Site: brandenburg
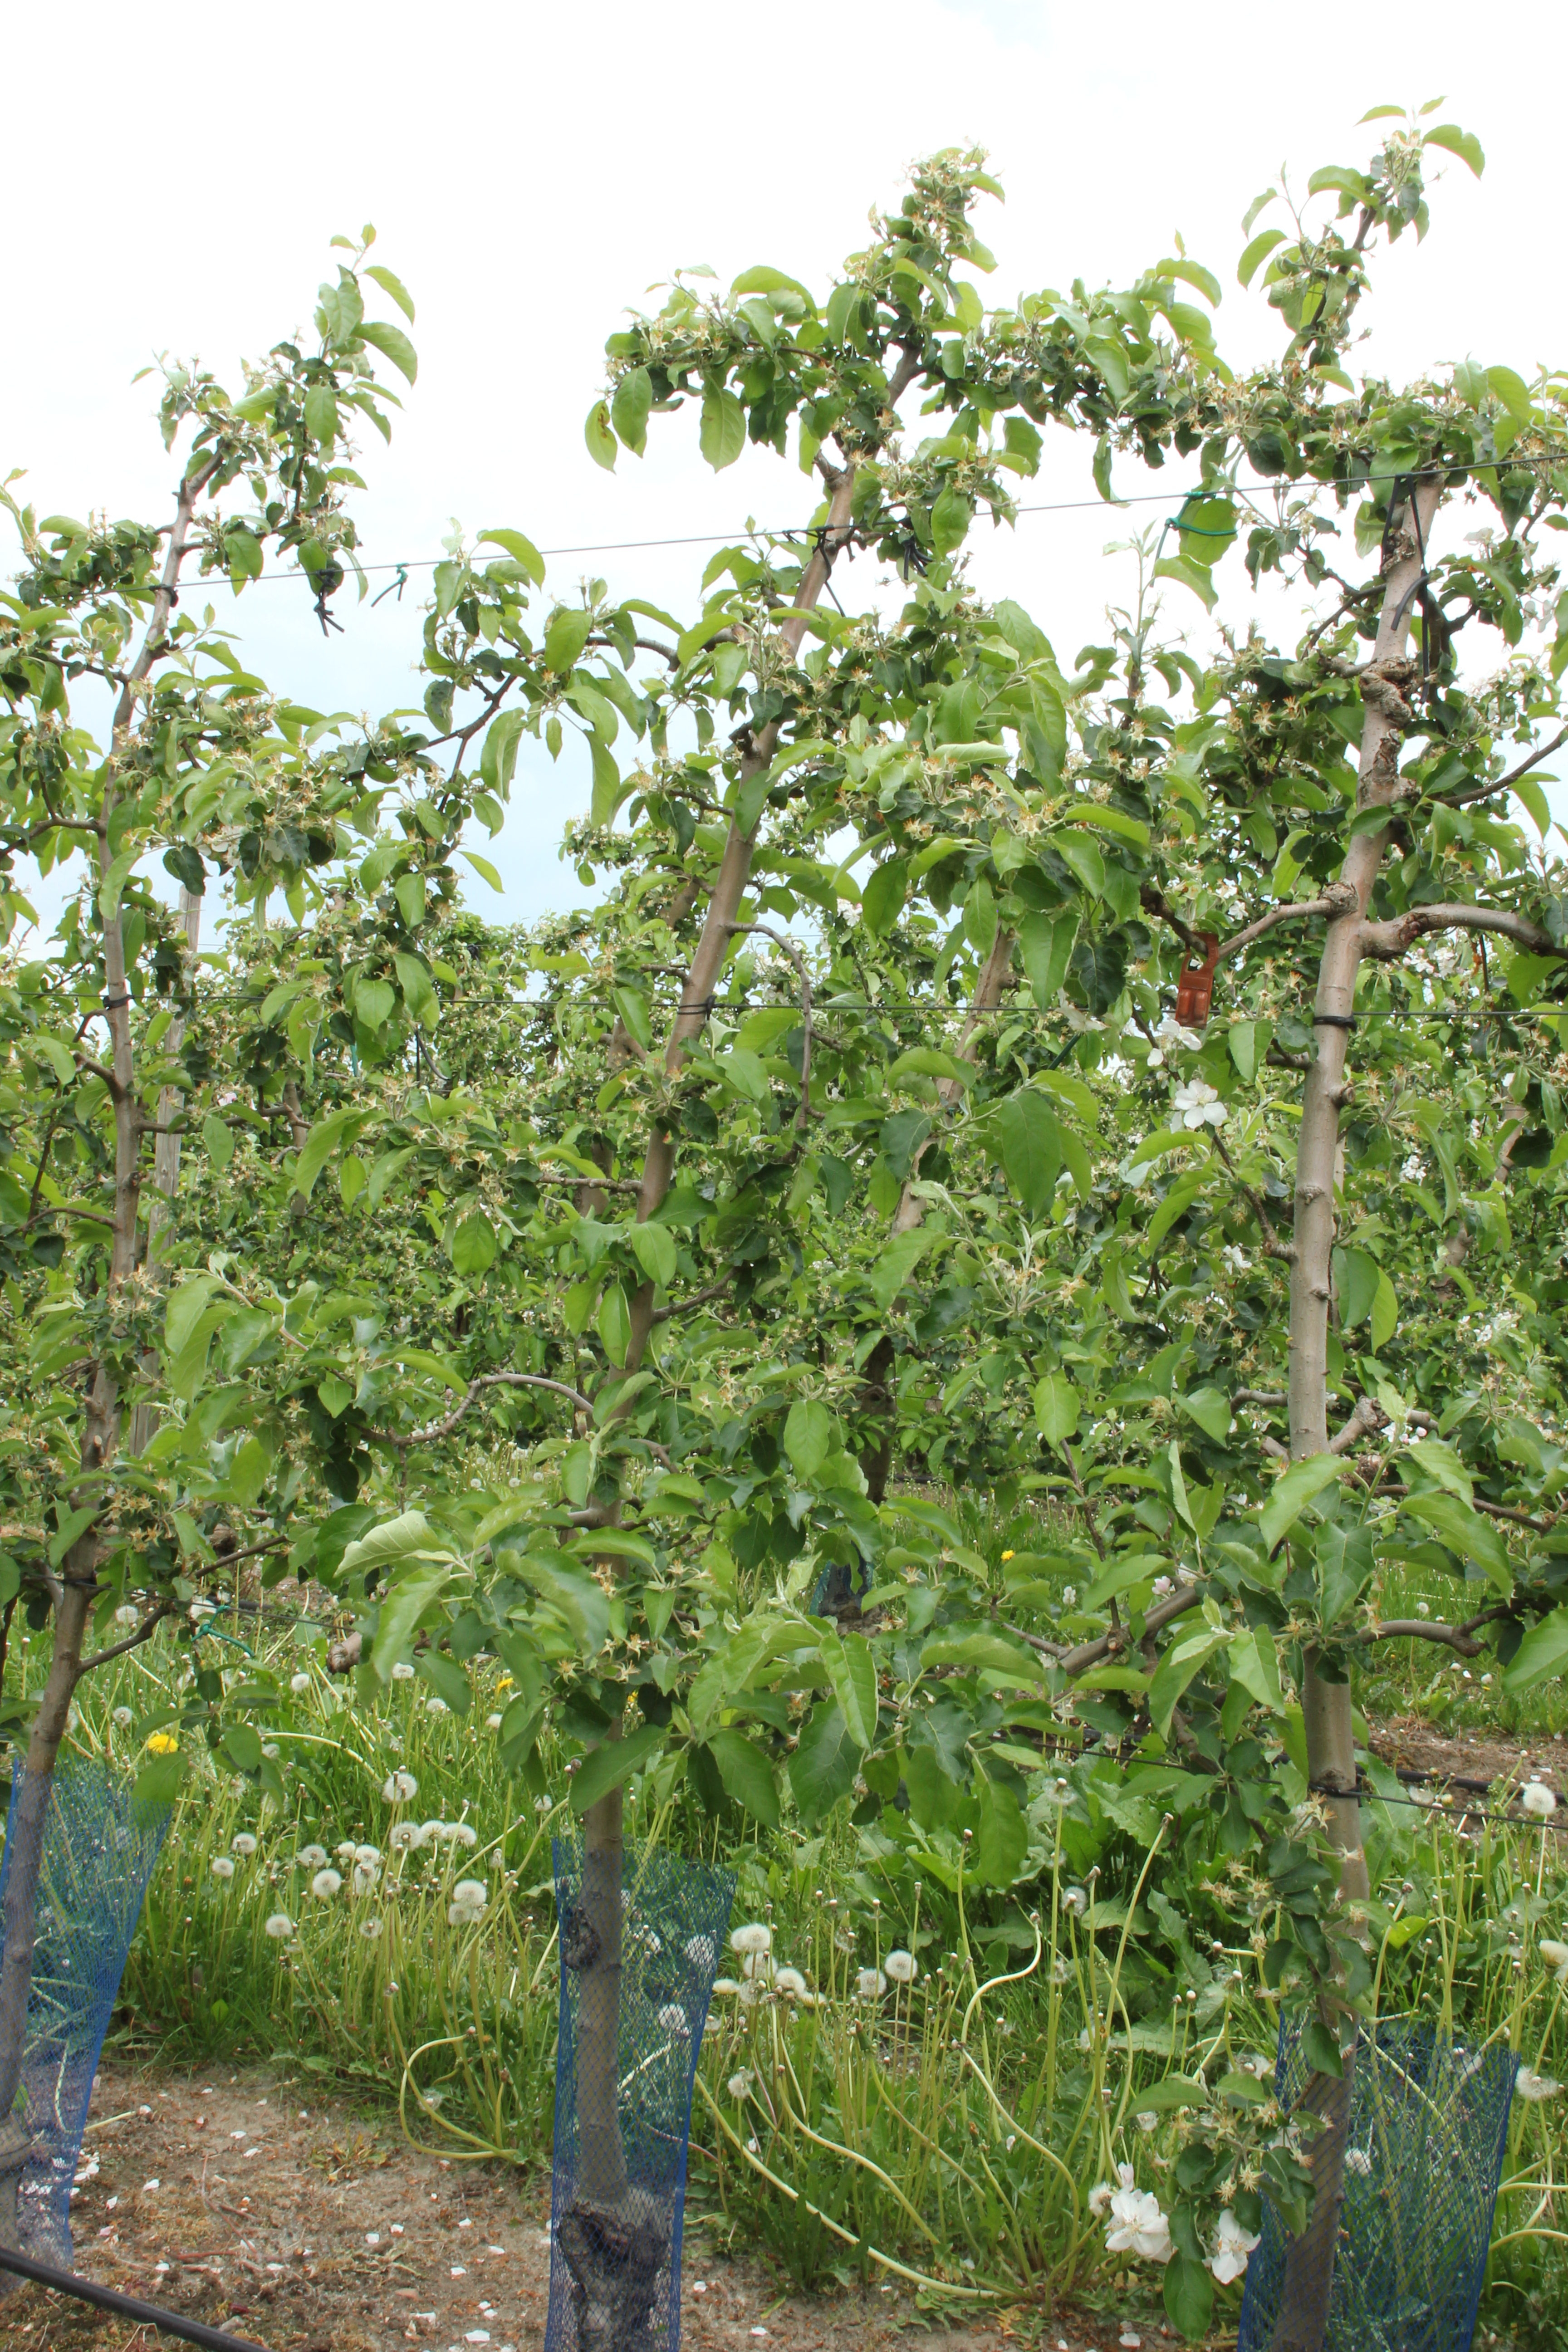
Growth stage (BBCH 67): Flowering